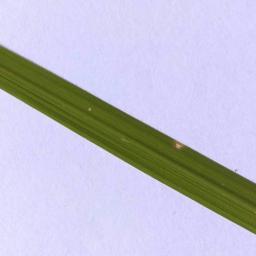
Label: Rice___Leaf_Blast